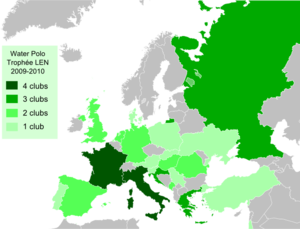
Pays participant au trophée LEN masculin 2009-2010 par nombre de clubs participant aux deux tours de qualification.
Le trophée LEN masculin 2009-2010 est la dix-huitième édition du trophée de la Ligue européenne de natation, la seconde compétition annuelle des meilleurs clubs européens de water-polo. Y participent ceux qui n'ont pas pu se qualifier pour les tours de qualifications ou le tour préliminaire de l'Euroligue.